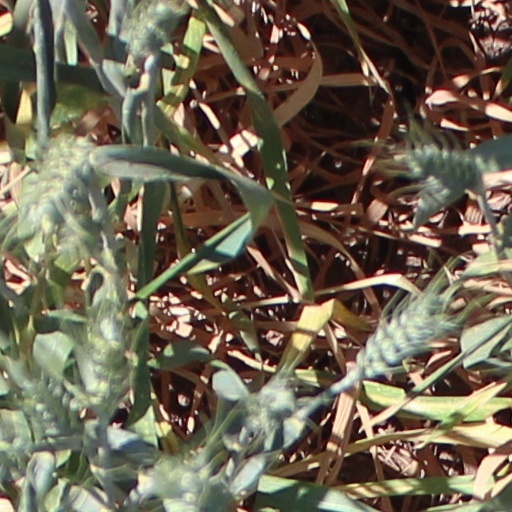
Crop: wheat